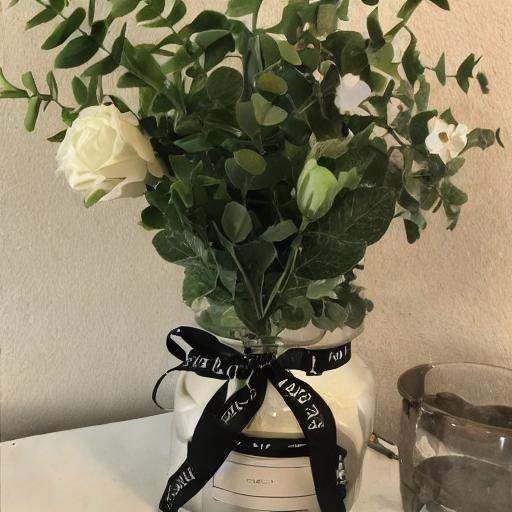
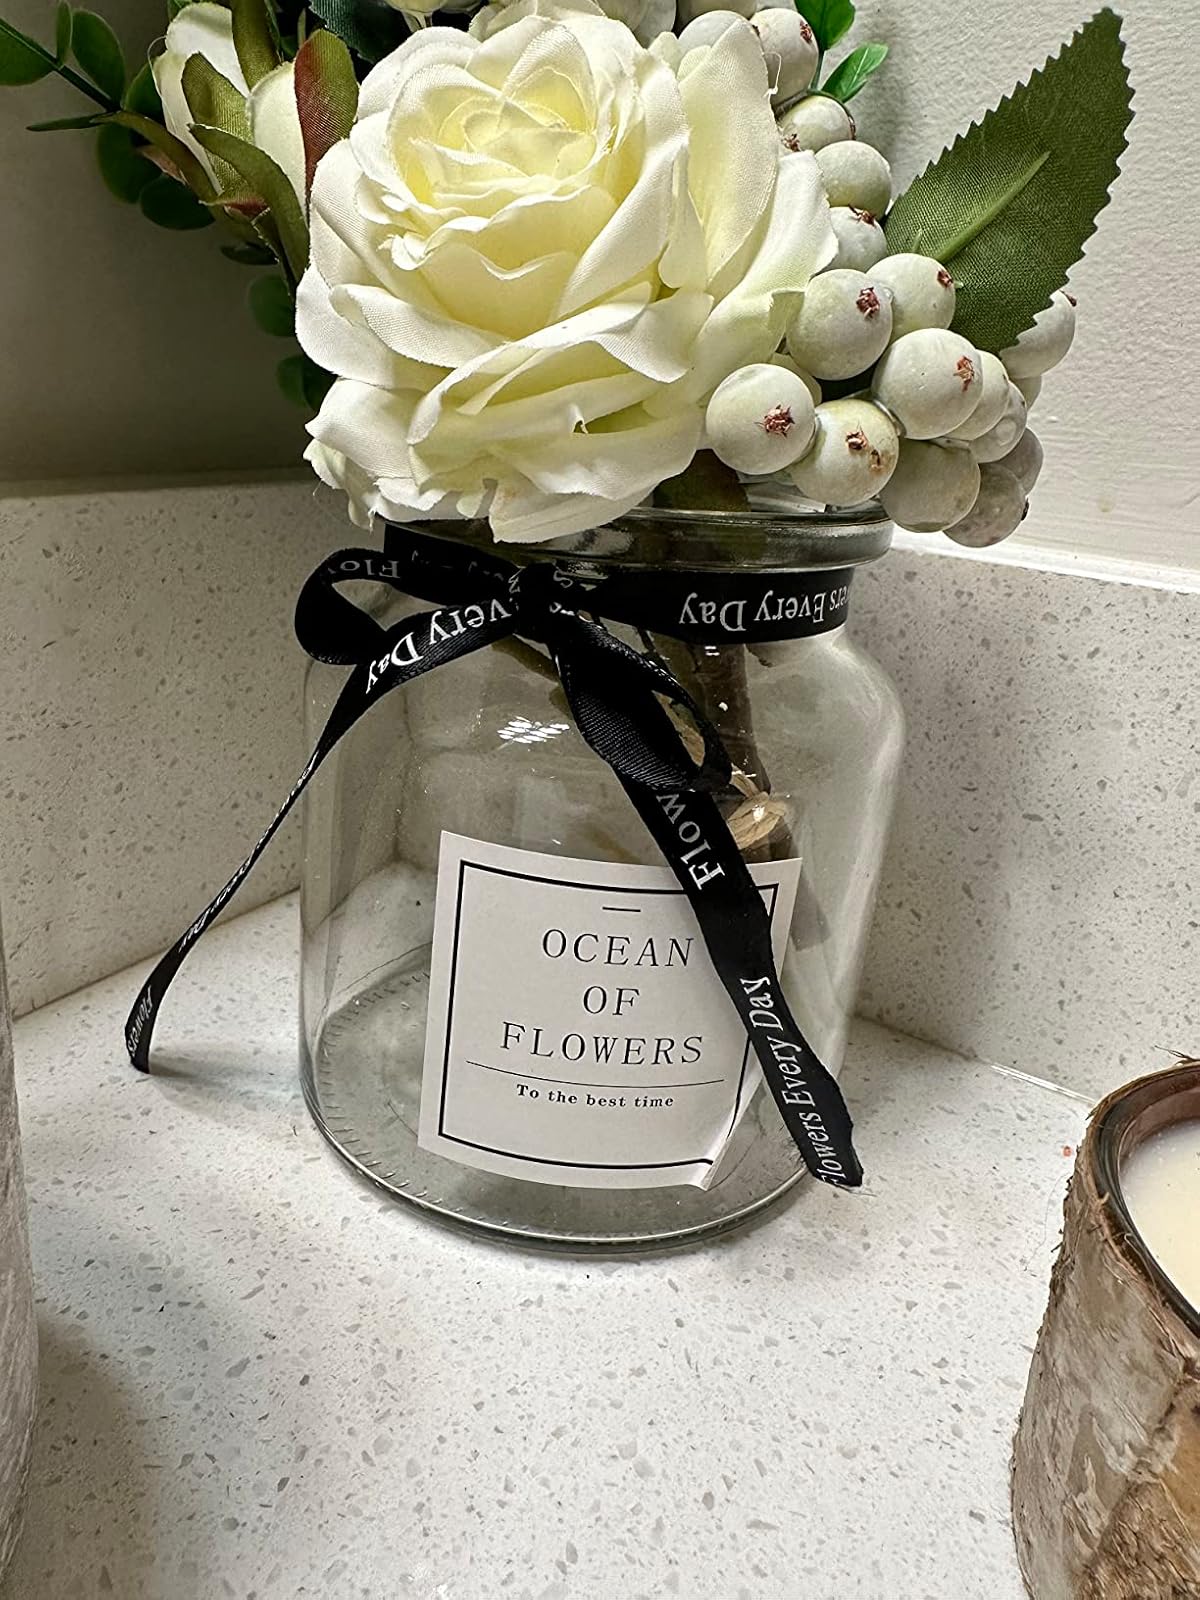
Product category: vase
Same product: no